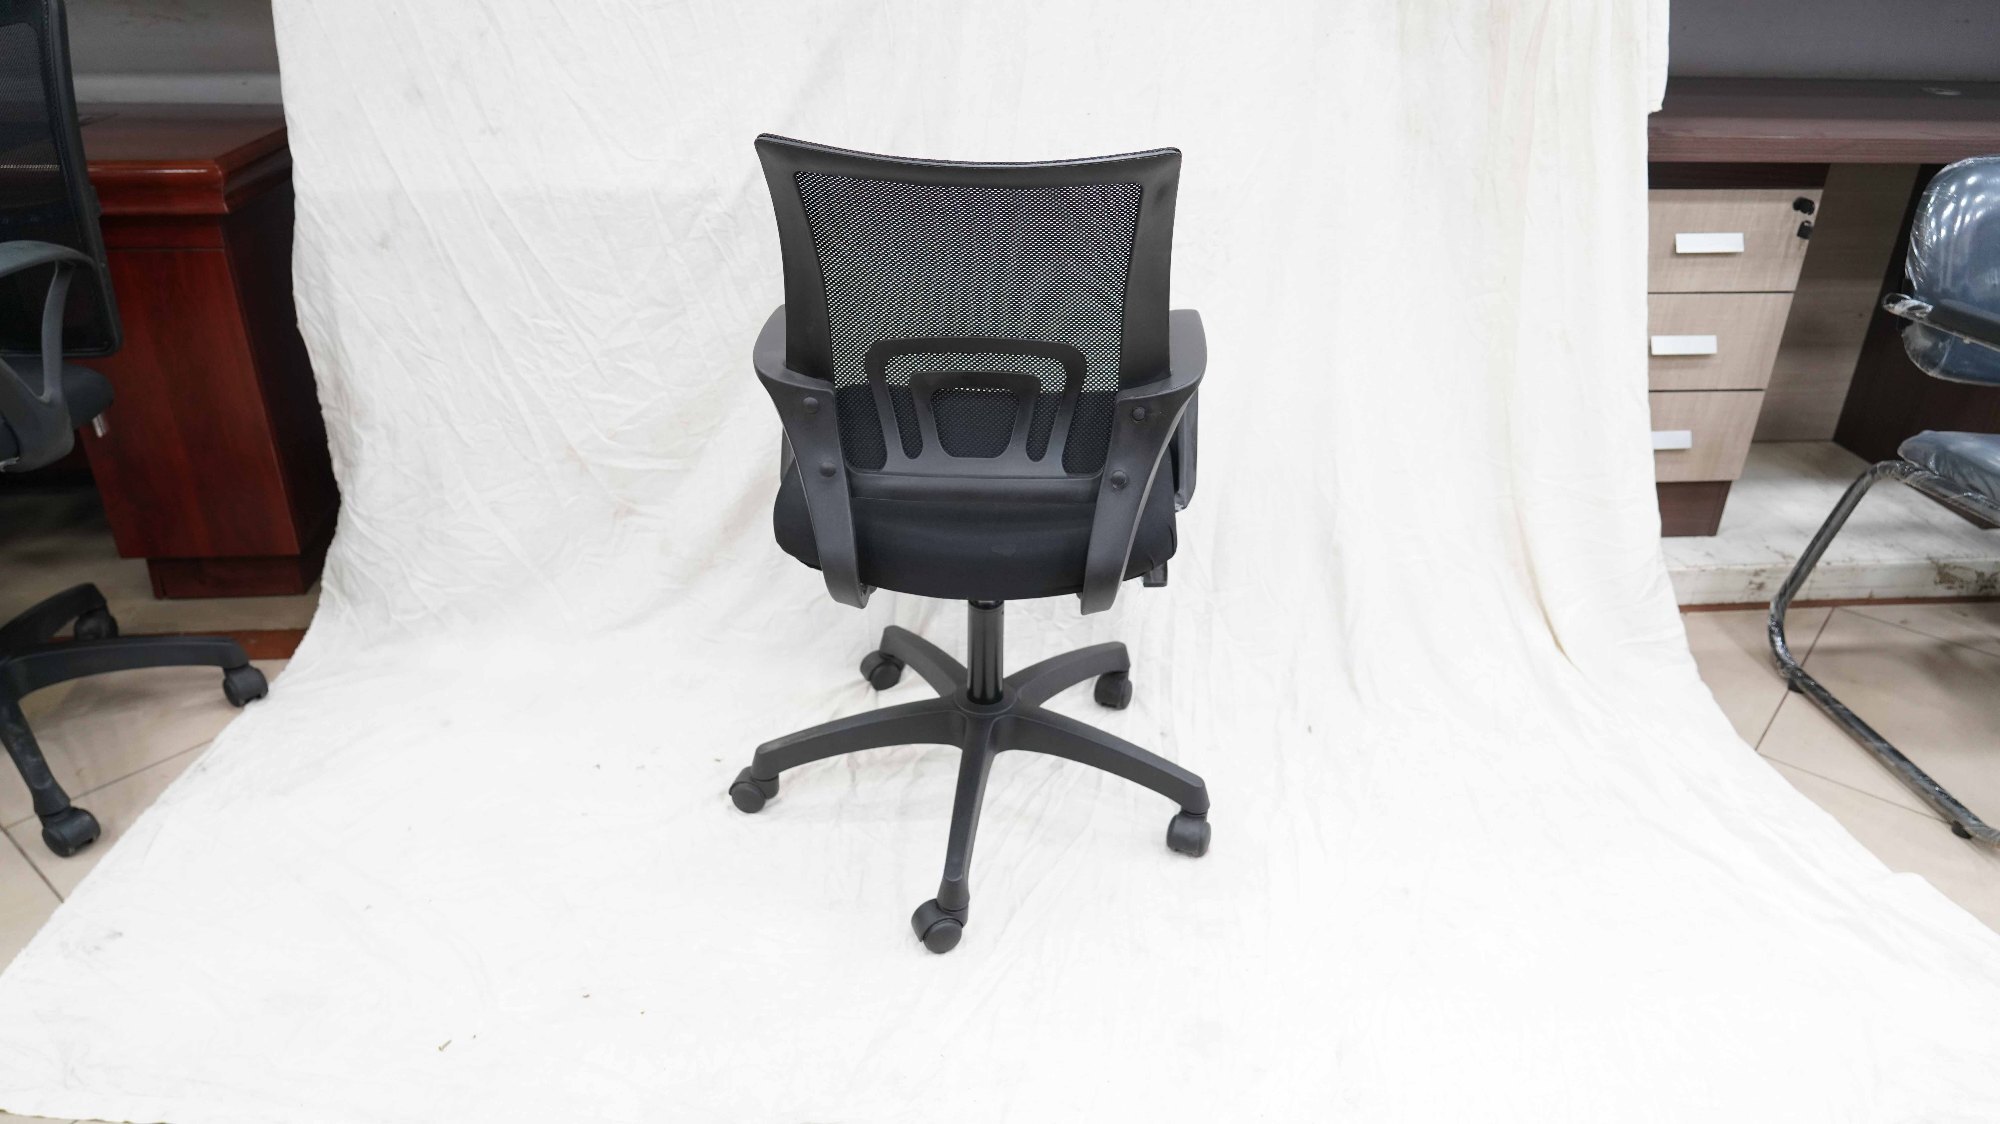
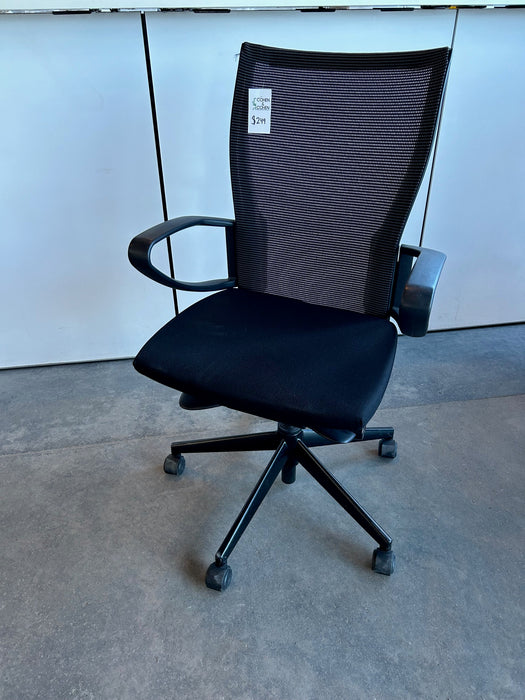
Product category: items_chair
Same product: no